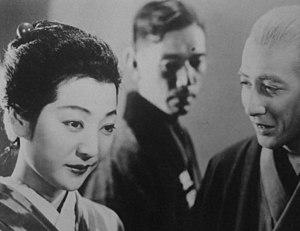
Sachiko Chiba, née le 16 février 1911 et morte le 22 octobre 1993, est une actrice japonaise.
La Fille dont on parle est un film japonais de Mikio Naruse sorti en 1935.
Mikio Naruse, né le 20 août 1905 à Tokyo et mort le 2 juillet 1969 dans la même ville est un réalisateur, écrivain et producteur japonais. Il est l'auteur de 89 films datant de la fin du cinéma muet jusqu'aux années 1960. Naruse s'est spécialisé dans le genre shomingeki comme Yasujirō Ozu.